Eastville Mercantile

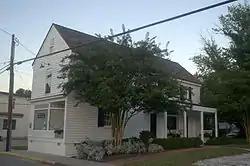
Building in 2013

Eastville Mercantile, also known as Eastville Drugstore, is a historic commercial building located at Eastville, Northampton County, Virginia. It was built about 1850, and is a two-story, rectangular frame building located in the center of the town's historic main thoroughfare. It measures 18 feet wide by 50 feet deep and has a front gable roof with unadorned bargeboard. It is in the form of a traditional Chesapeake store. The first floor contains a large rectangular sales room and a small counting room, while the second floor contains a storage room and an apartment.